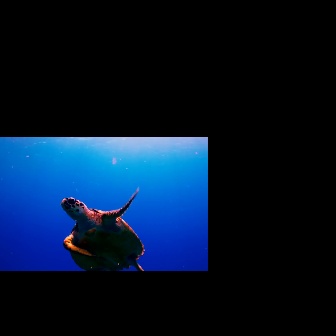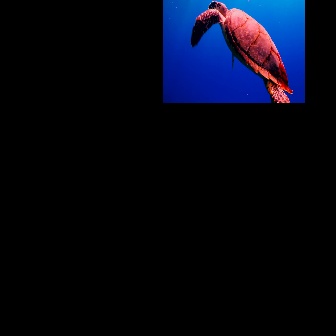
  Please identify the target specified by the bounding box [60,186,145,271] in the first image and locate it in the second image. Return the coordinates in [x_min,y_min,x_max,y_max] format.
Answer: [190,0,293,103]